Connecticut Opera

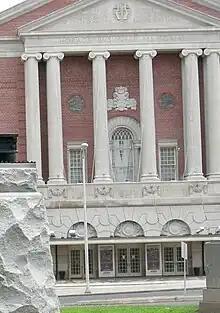
The Bushnell Theatre in Hartford, Connecticut, where Connecticut Opera's inaugural performance took place on April 14, 1942

Connecticut Opera was a professional, non-profit, opera company based in Hartford, Connecticut, and a member of OPERA America. The company presented three fully staged opera productions during an annual season. It was founded in 1942 under the directorship of Frank Pandolfi and was the sixth oldest professional opera company in the United States. Pandolfi served as general manager of the company for 32 years and brought most of the major international opera stars of that time to Hartford. The first opera produced was "Carmen" which opened in the Bushnell Theatre on April 14, 1942, and starred mezzo-soprano Winifred Heidt in the title role. Connecticut Opera went on to feature opera stars such as Plácido Domingo, Beverly Sills, Risë Stevens, and Mary Dunleavy.